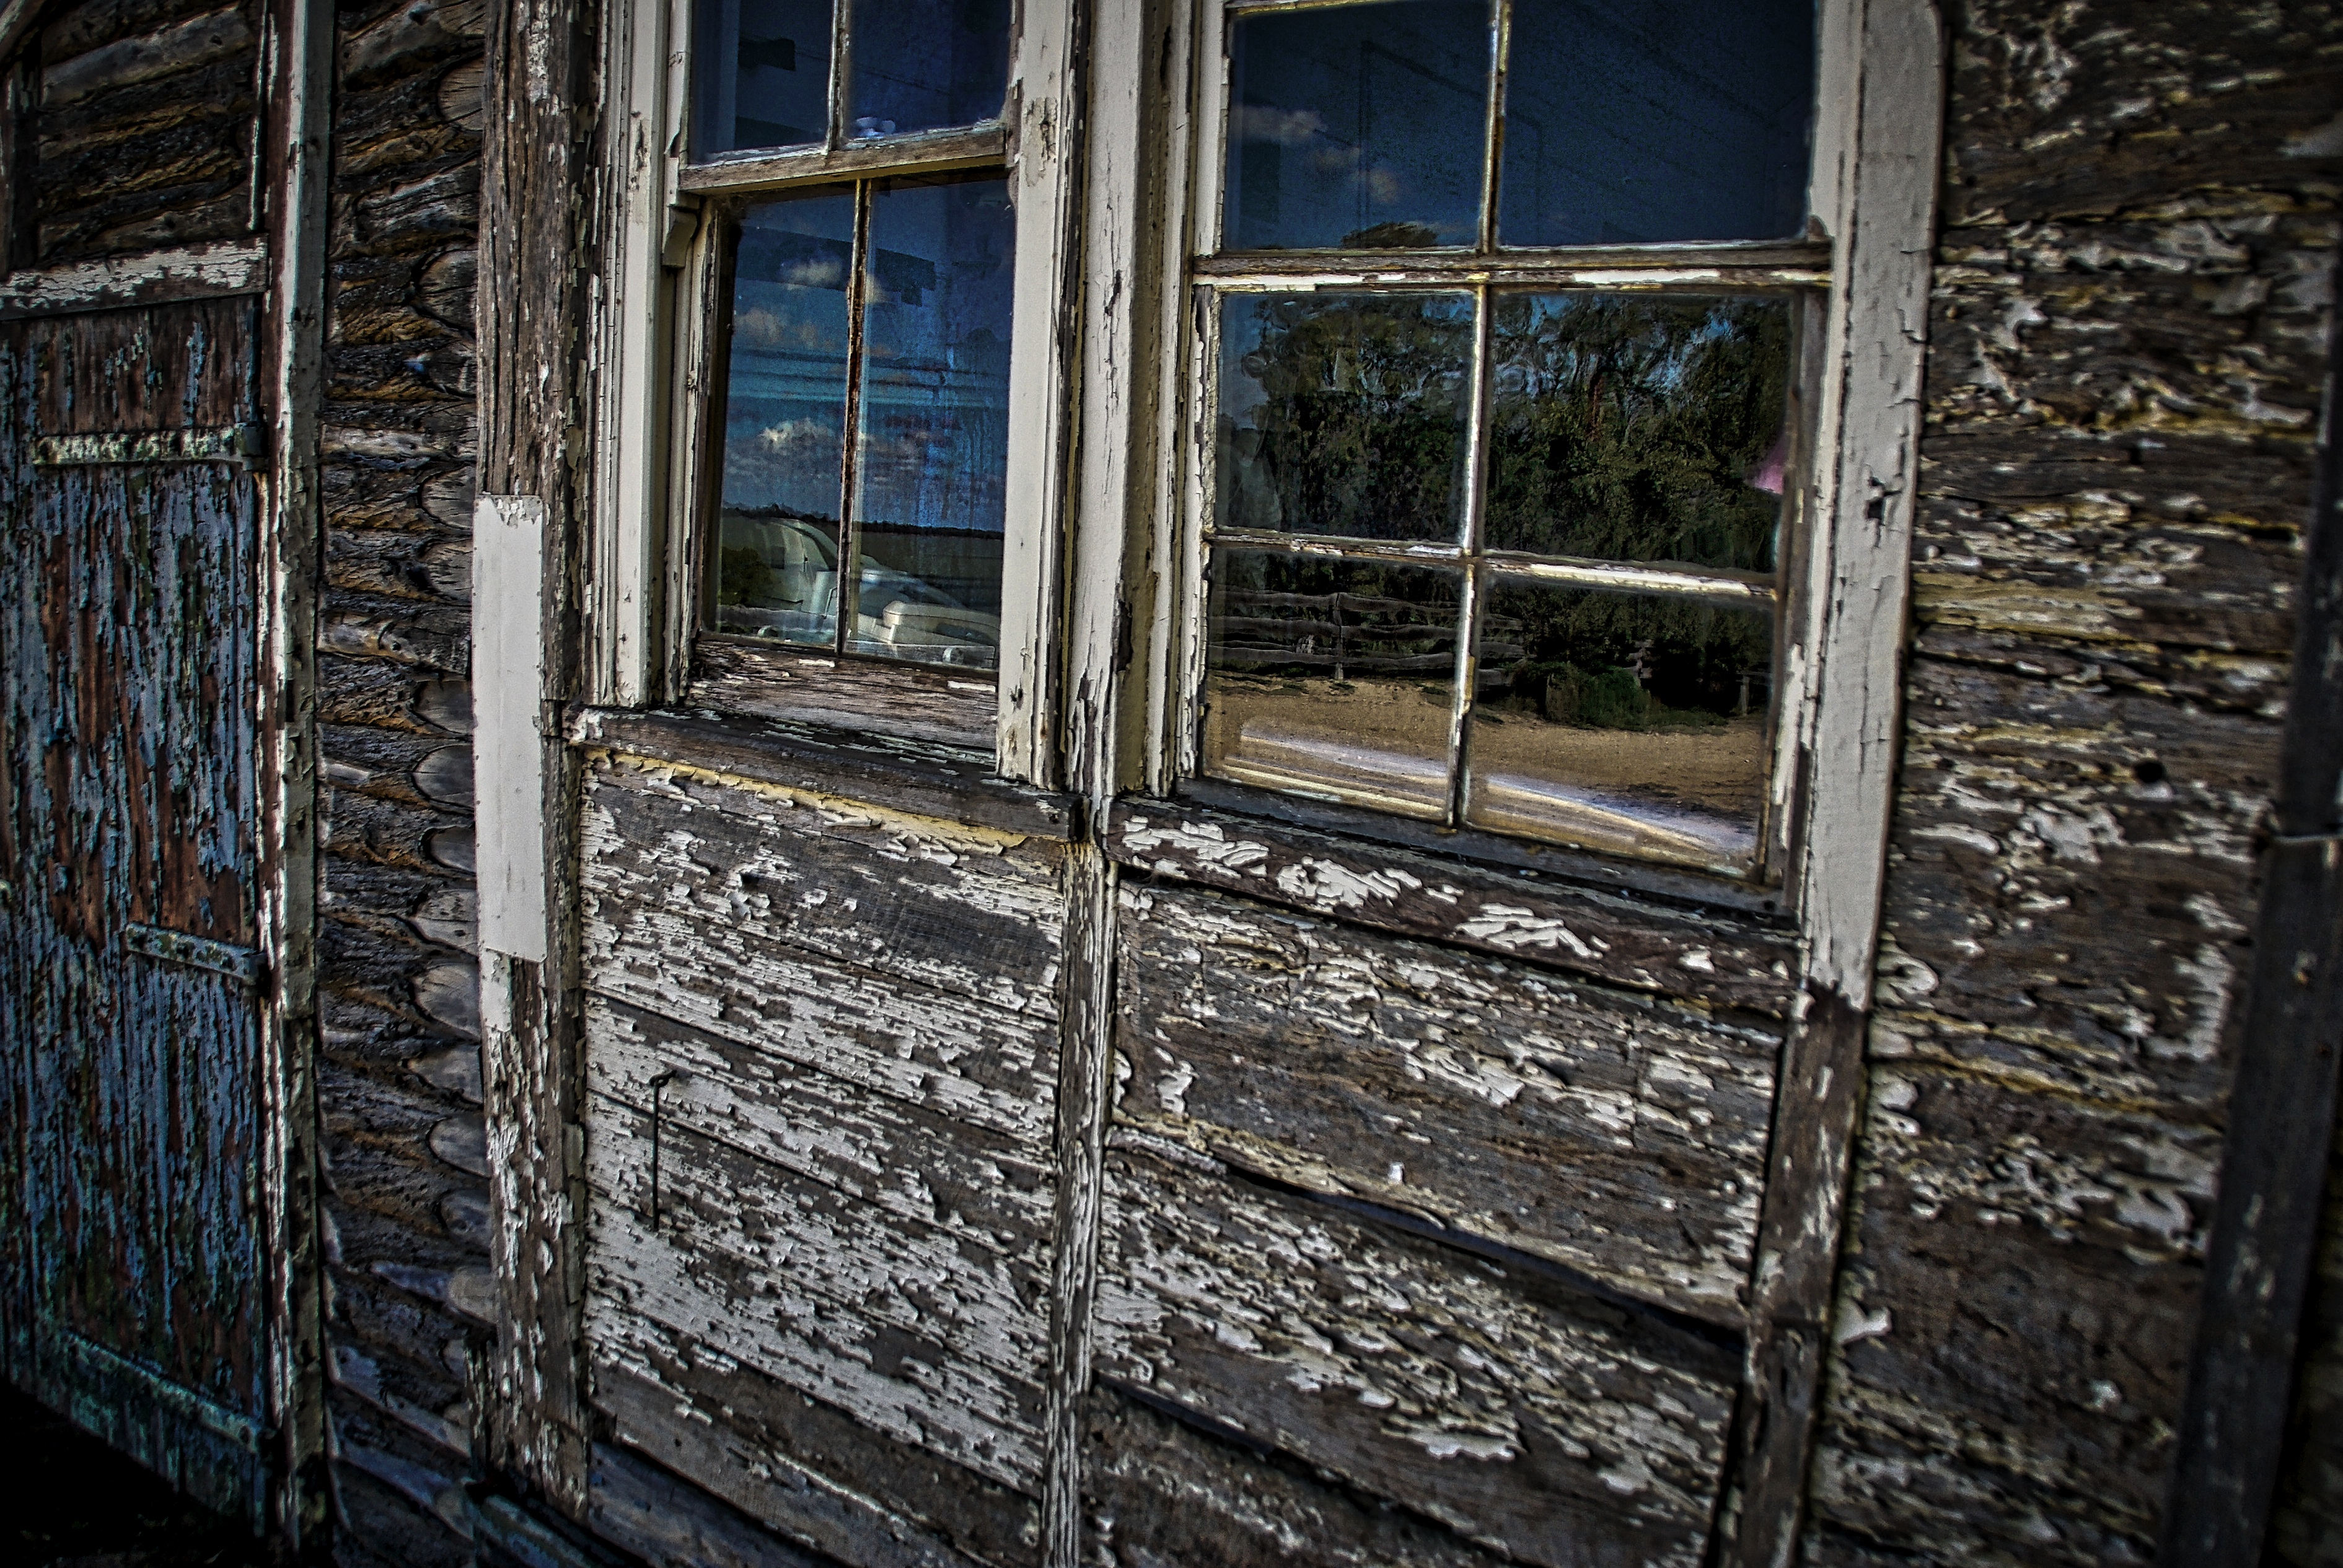
grungy, wood, antique, house, window, building, alley, home, wall, rustic, shack, cottage, room, door, weathered, textured, shabby, peeling, aged, tattered, paintwork, grime, urban area